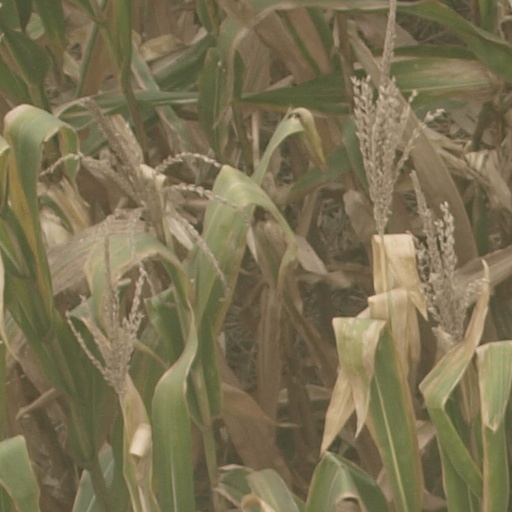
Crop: maize; corn